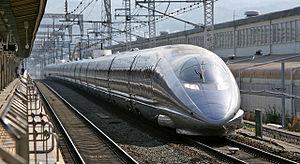
Le Shinkansen est le système de train à grande vitesse en service au Japon. Ce nom désigne aussi bien les trains que l'infrastructure. L'utilisation d'un ensemble de lignes réservées et les techniques employées ont fait du Shinkansen un précurseur et du Japon le pionnier de la grande vitesse ferroviaire lors de sa mise en service en 1964. Les rames du Shinkansen sont aujourd'hui mondialement reconnues pour leur confort, leur fiabilité et leur sécurité, ainsi que pour leur gestion des plus rigoureuses.